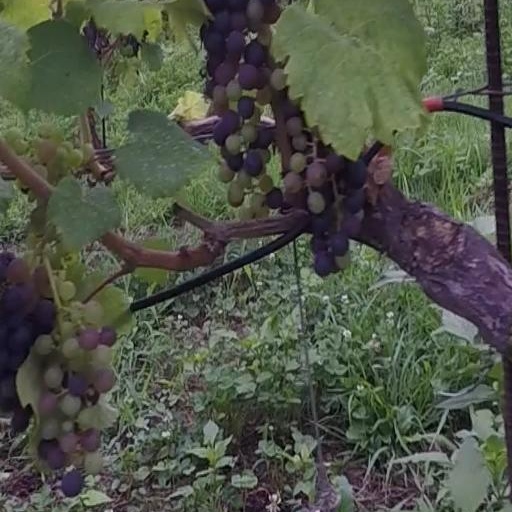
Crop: grape